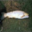
Label: trout